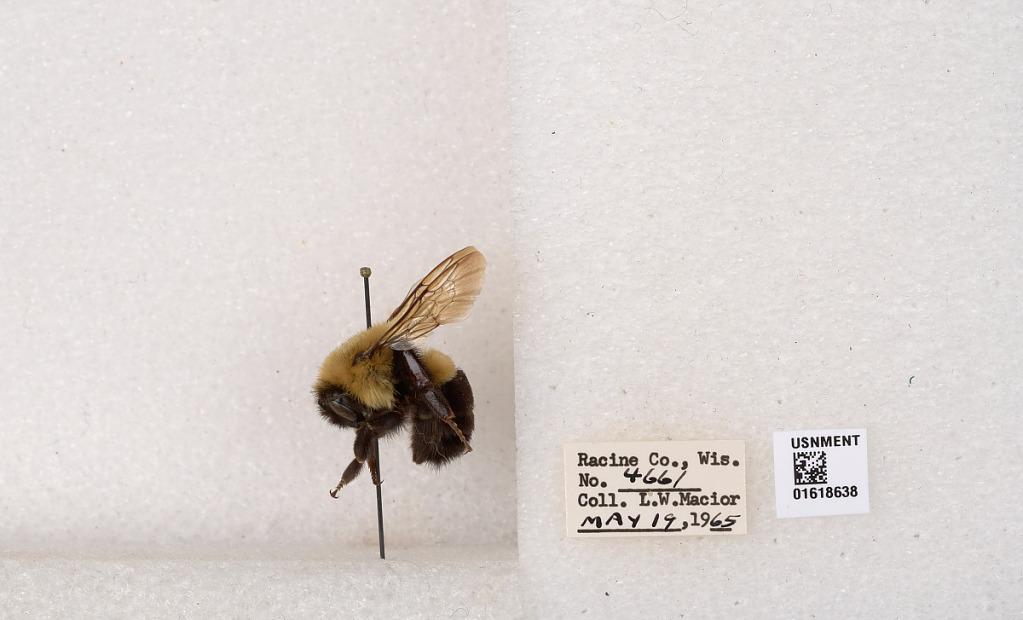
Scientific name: Bombus impatiens Cresson
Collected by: L. Macior
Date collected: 1965-5-19
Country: United States
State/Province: Wisconsin
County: Racine
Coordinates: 42.7299, -87.8123